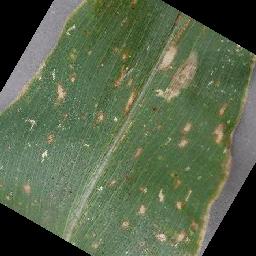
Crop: corn
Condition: (maize)_cercospora_spot_gray_spot